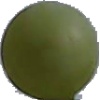
Label: Grape White 4